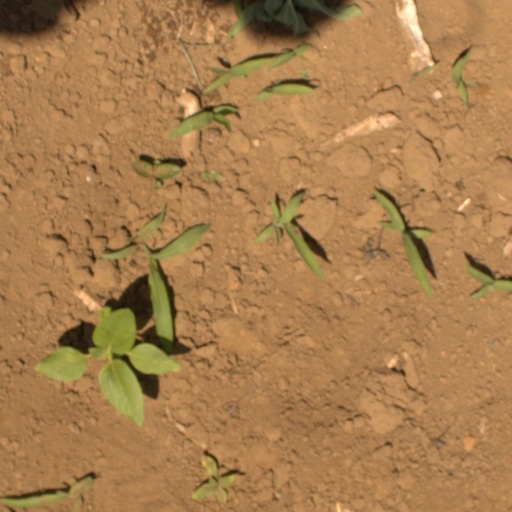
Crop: Jerusalem artichoke